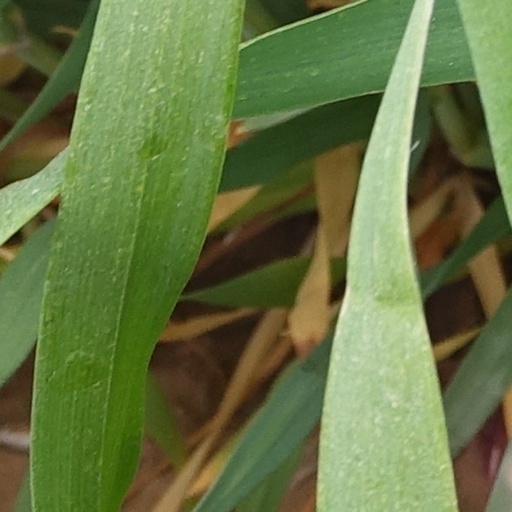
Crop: wheat